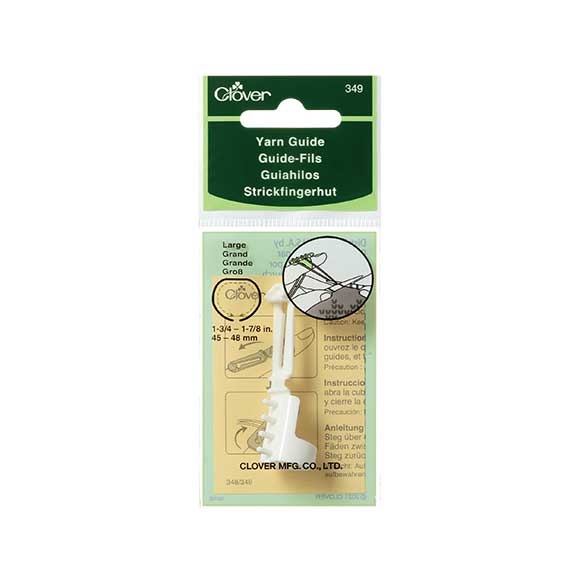
Yarn Guide - Large
Passing the yarn through the guide allows you to smoothly separate and knit two or more yarns for stranded knitting or color work. ・The cover can be opened and closed for easy insertion and removal of yarn. ・There is no need to worry about yarn slipping off during knitting. ・Easy-to-fit open ring ・Inner diameter: L: 45-48 mm Made of soft, lightweight, durable plastic. It fits comfortably on the finger. Used when knitting with different colours. The Yarn Guide makes yarn management a breeze! It helps to keep your tension or while working with multiple strands of yarn. A convenient ring type yarn guide. Helpful while knitting with two or more yarns. Comes with instructions. Enjoy multi coloured knitting.
Brand: Ascot Lane
Category: Arts & Entertainment > Hobbies & Creative Arts > Arts & Crafts > Art & Crafting Tools > Thread & Yarn Tools > Thread & Yarn Guides